John Strother Griffin

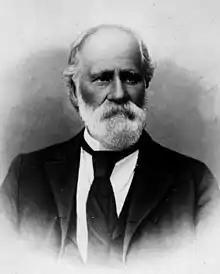
Undated portrait

John Strother Griffin (1816–1898) was a surgeon attached to the General Stephen W. Kearney expedition from New Mexico to California, a landowner and founder of East Los Angeles and a member of the Common Council of the city of Los Angeles, where he was one of the first university-trained physicians to settle.